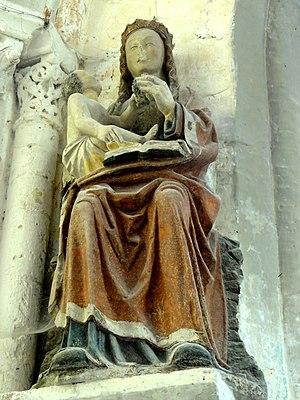
L'église Saint-Romain est une église catholique paroissiale située à Wy-dit-Joli-Village, dans le département du Val-d'Oise, en France. Selon la tradition, elle aurait été fondée vers 625 par saint Romain, qui est peut-être natif des environs. Les parties les plus anciennes de l'église actuelle ne sont pas antérieures à la fin du XIᵉ ou au début du XIIᵉ siècle ; il s'agit des murs ouest et nord de la nef, ainsi que des piles de l'ancien clocher, qui s'élevait au-dessus de la première travée du chœur. L'église est reconstruite à partir de la fin de la période romane, vers le milieu du XIIᵉ siècle, en commençant par le chœur, et en terminant par le voûtement d'ogives de la nef. Après l'adjonction d'une chapelle du côté sud, qui devait être de style gothique rayonnant, l'église est consacrée par Eudes Rigaud en 1255. Bien plus tard, après la fin de la guerre de Cent Ans, une autre chapelle est bâtie du côté nord. Elle est de style gothique flamboyant, et constitue l'unique partie stylistiquement homogène de l'édifice : tout le reste a subi en effet des remaniements, avec, au moins, le repercement des fenêtres.